Santa Fe, Mexico City

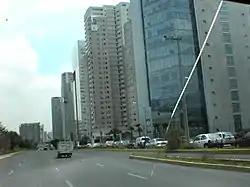
Roadways at Santa Fe

The current area of Santa Fe took its name from Santa Fé de México, the 16th century "Pueblo Hospital of Santa Fe", founded by Vasco de Quiroga in 1532. The ruins of the hospital still exist in the area.